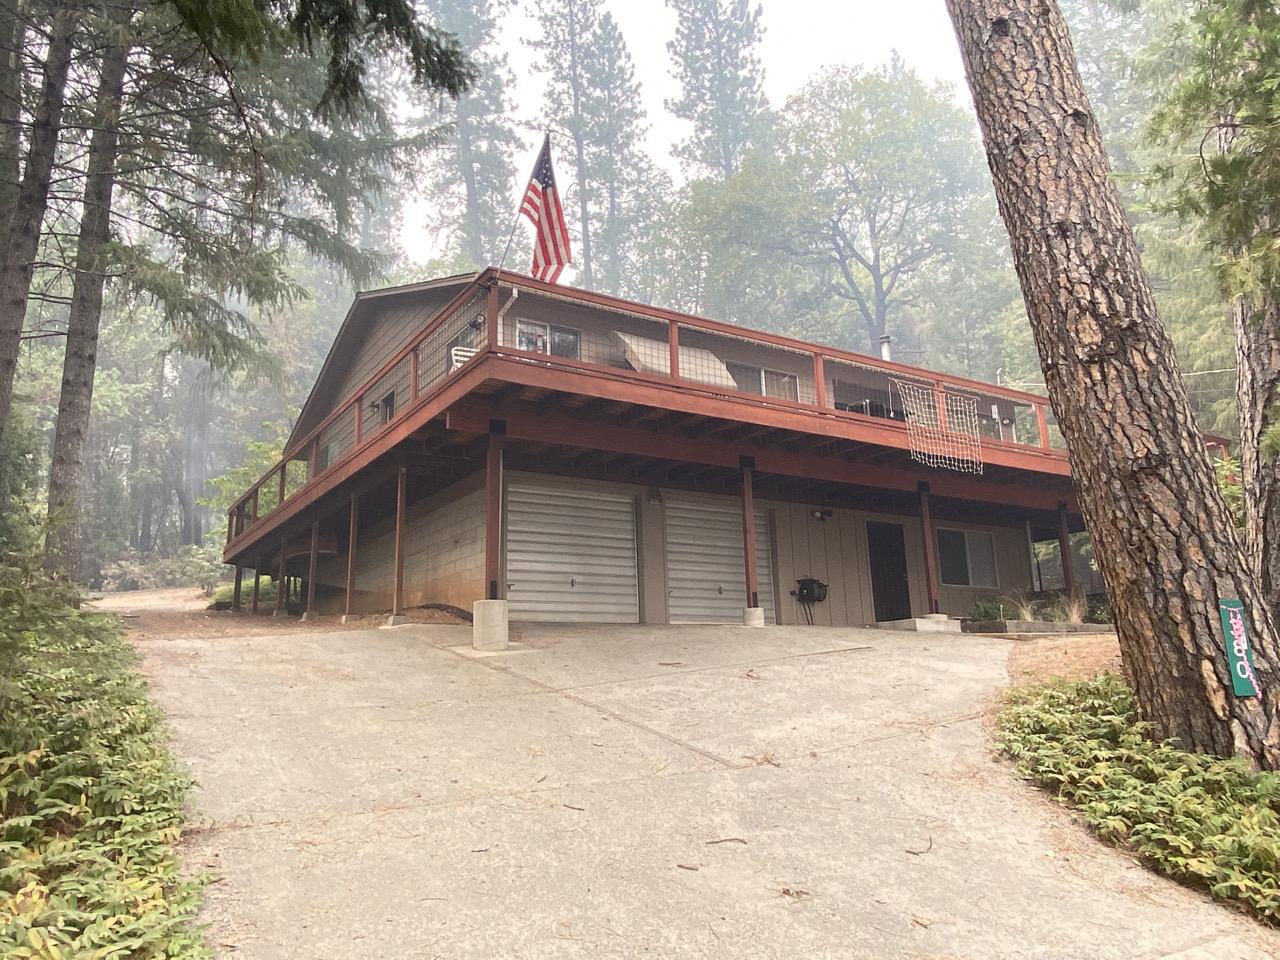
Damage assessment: no_damage